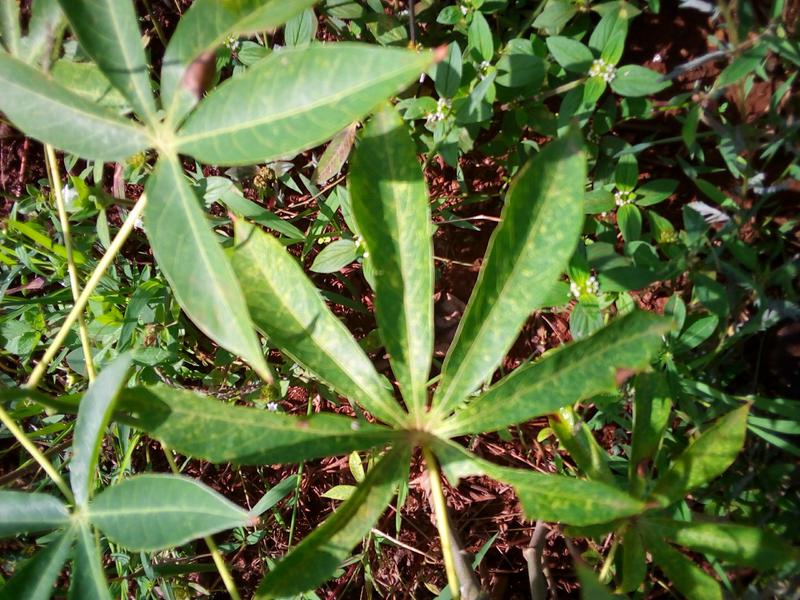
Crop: cassava
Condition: green_mottle